Black Knight (rocket)

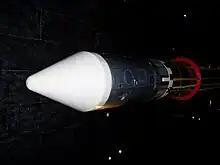
Nose cone of Black Knight BK10.

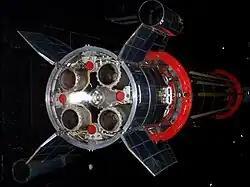
Rear of Black Knight BK10 - note the engine nozzles and aerodynamic fins.

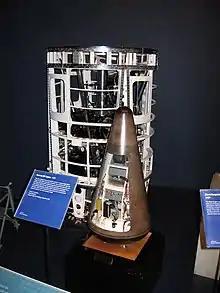
Gamma 201 engine and re-entry head of the Black Knight rocket

The Black Knight was a single stage ballistic missile, complete with a separate nose section. The vehicle was 35 feet long, had a 3-foot diameter, and a fully-fuelled weight of 12,800lb. In operation, the Black Knight could attain an altitude of up to 600 miles, and achieve a re-entry velocity of 12,000 feet per second.